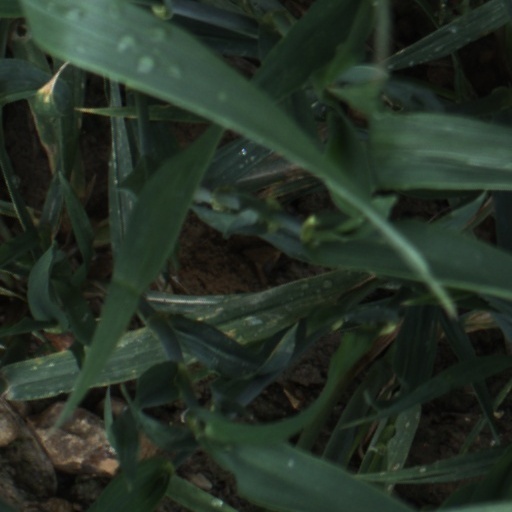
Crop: wheat